Waifs and Strays (poetry collection)

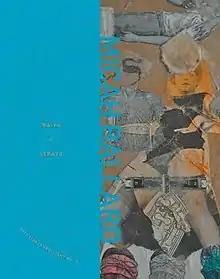

Waifs and Strays is a book of poetry by Micah Ballard. The book was first published in 2011 by City Lights and is part of the City Lights Spotlight Series. "Waifs and Strays" was a finalist for the "California Book Award".